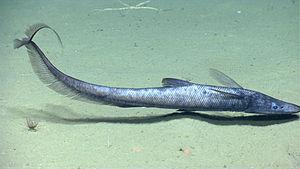
Un poisson abyssal, poisson des abysses ou poisson des profondeurs est une espèce de poissons qui passe la plus grande partie de sa vie dans les abysses. Les poissons des abysses constituent un élément important de la faune abyssale et une ressource halieutique considérable. Réputés pour leur apparence monstrueuse, la plupart mesurent à peine une dizaine de centimètres de longueur, rares sont ceux qui dépassent le mètre. En raison de leur difficile accessibilité, on ne sait que peu de choses de leur comportement, on ne peut le déduire qu'à partir de leur anatomie.